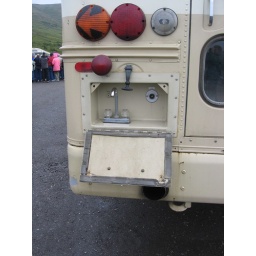
The ingenious water heating system on our bus in Denali using the heat of the muffler of the bus to boil water for coffee!